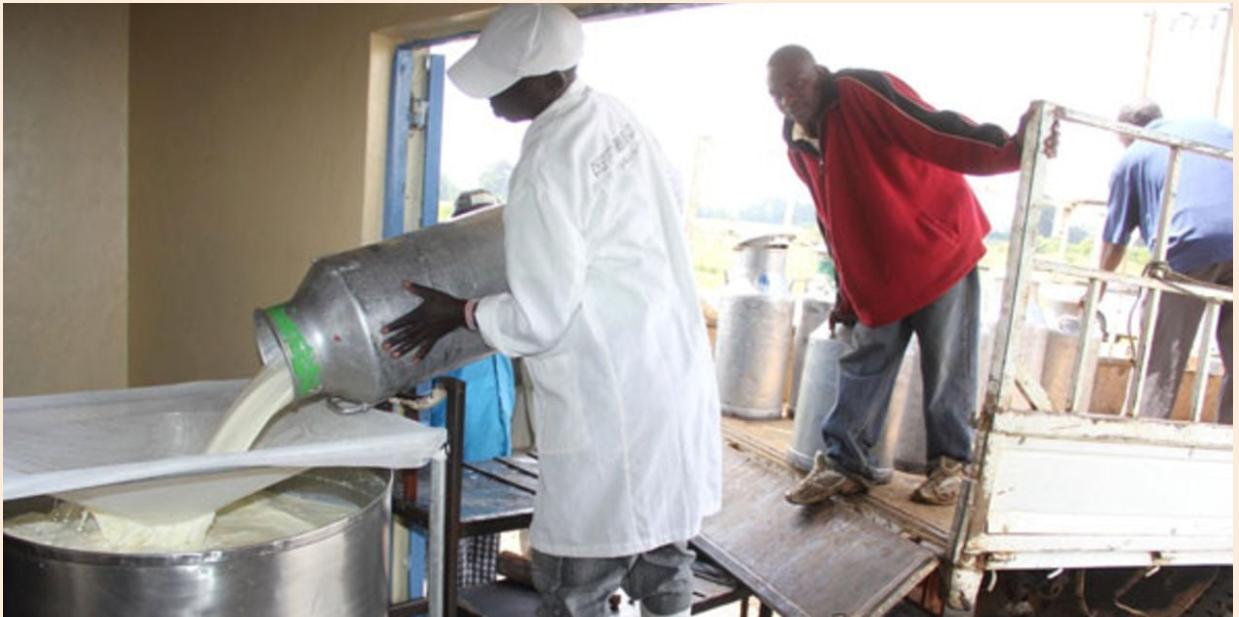
Utayarishaji wa maziwa kwa ajili ya usamabazaji unafanyika. Mtaalamu wa maziwa aliyevaa suti nyeupe na kofia nyeupe anaondoa maziwa kwenye mtungi mrefu na kunyamania kwenye chombo cha chuma.